Mama (2013 film)

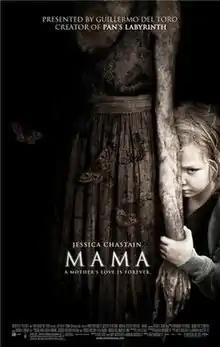
Theatrical release poster

Mama is a 2013 supernatural horror film directed and co-written by Andy Muschietti in his directorial debut and based on his 2008 Argentine short film "Mamá". A co-production between Spain, Canada and the United States, the film stars Jessica Chastain, Nikolaj Coster-Waldau, Megan Charpentier, Isabelle Nélisse, Daniel Kash, and Javier Botet as the title character.